Flower-class corvette

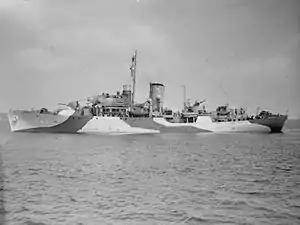
Later corvettes had more flare at the bow and a longer forecastle.

The RN ordered 27 modified Flower-class corvettes under the 1941 and 1942 War Programmes. British shipbuilders were contracted to build seven of these vessels under the 1941 Programme and five vessels under the 1942 Programme; two vessels (one from each year's Programme) were later cancelled. The RN ordered fifteen modified Flowers from Canadian shipyards under the 1941 programme; eight of these were transferred to the USN under reverse Lend-Lease.